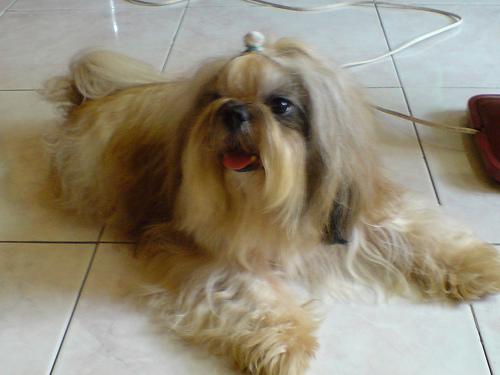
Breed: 361-n000123-Shih_Tzu